Boro'line Maidstone

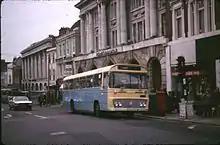
Willowbrook bodied Bedford YRT

The fiesta blue Maidstone Corporation bus livery persisted into the Maidstone Borough Council era, with buses receiving "The Maidstone Borough Council" fleetnames.